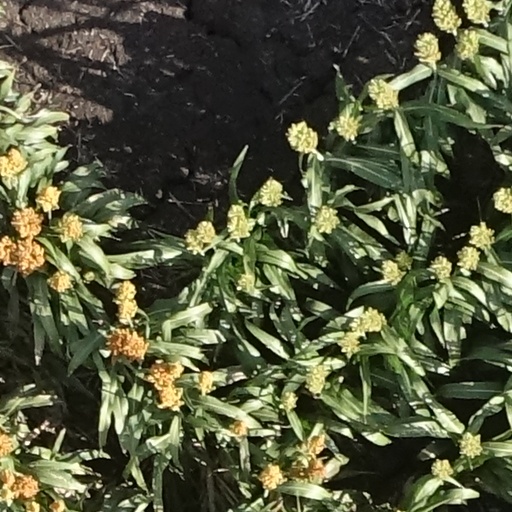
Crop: sorghum